Train inspection system

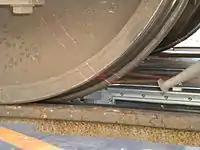
A laser wheel profile detector

Laser and optical scanning wayside inspection devices (known as TBOGI—Truck Bogie Optical Geometry Inspection Systems) make images of the flange and tread. These measurements are compared with acceptable dimensions. When worn beyond limits, the wheels are scheduled for replacement. If beyond a safe level the axle set is removed from service.